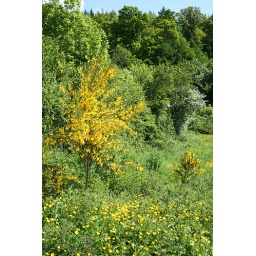
A study in yellow ! The waste ground opposite my house in Earlston, Scottish Borders